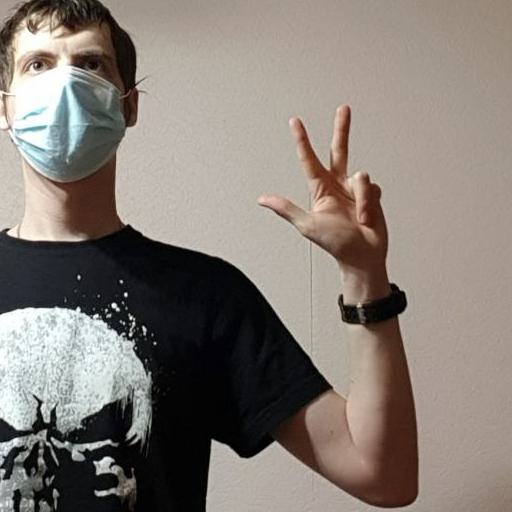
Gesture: three2